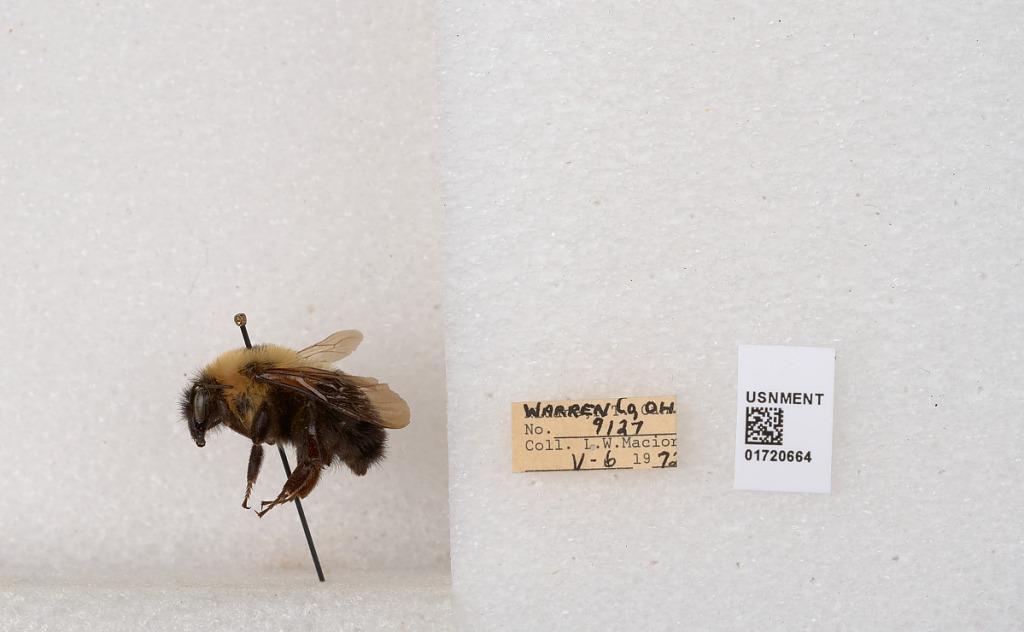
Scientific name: Bombus bimaculatus Cresson
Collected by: L. Macior
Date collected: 1972-5-6
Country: United States
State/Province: Ohio
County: Warren
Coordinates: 39.4276, -84.1668